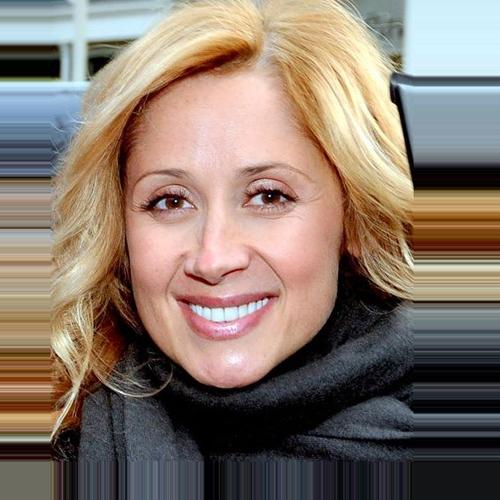
Age: 41